Trebarber

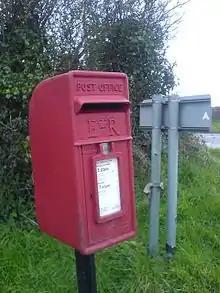
Trebarber post box

Trebarber or Trebarver is a hamlet situated off the A3059, just south of RAF St Mawgan in Cornwall, England, United Kingdom.